Charley Pell

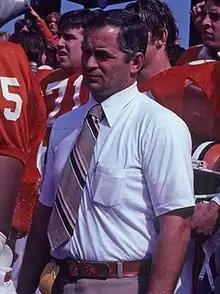
Pell in 1977

Charles Byron Pell (February 17, 1941 – May 29, 2001) was an American college football player and coach. Pell was an Alabama native and an alumnus of the University of Alabama, where he played college football. He is most notably remembered as the head coach of the Clemson University and the University of Florida football teams. Pell was credited with laying the foundation for the later success of both programs, but his coaching career was tainted by National Collegiate Athletic Association (NCAA) rules violations.